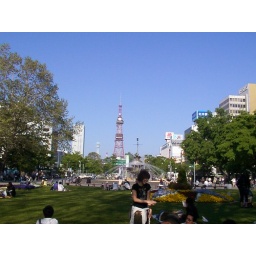
Odori park with the TV tower in the background